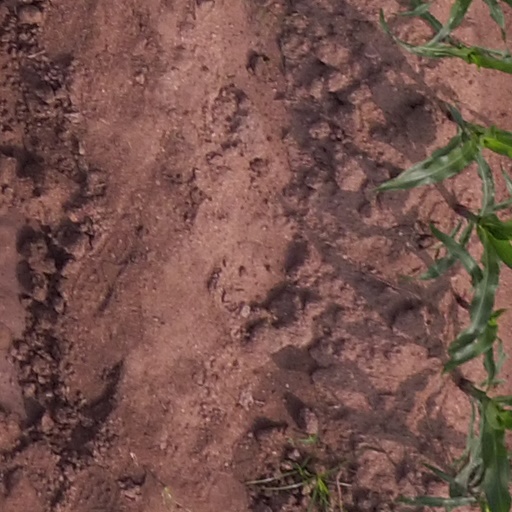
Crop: maize; corn